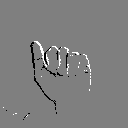
ASL letter: a